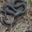
Label: snake